Julia's Eyes

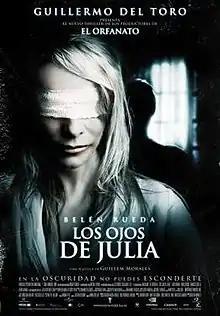
Theatrical release poster

Julia's Eyes is a 2010 horror and psychological thriller film directed by Guillem Morales and written by Morales and Oriol Paulo. It was produced by Guillermo del Toro, Joaquín Padró and Mar Targarona. The film is an international co-production between Spain and Mexico.